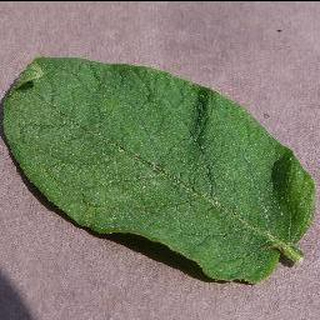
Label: healthy_potato